Answer in natural language. Considering the relative positions, is modern black sofa to the left or right of blue modern tv stand? Choose between the following options: right or left
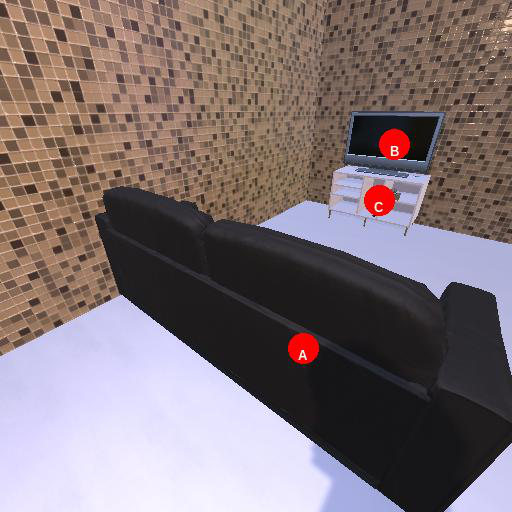
<answer>left</answer>